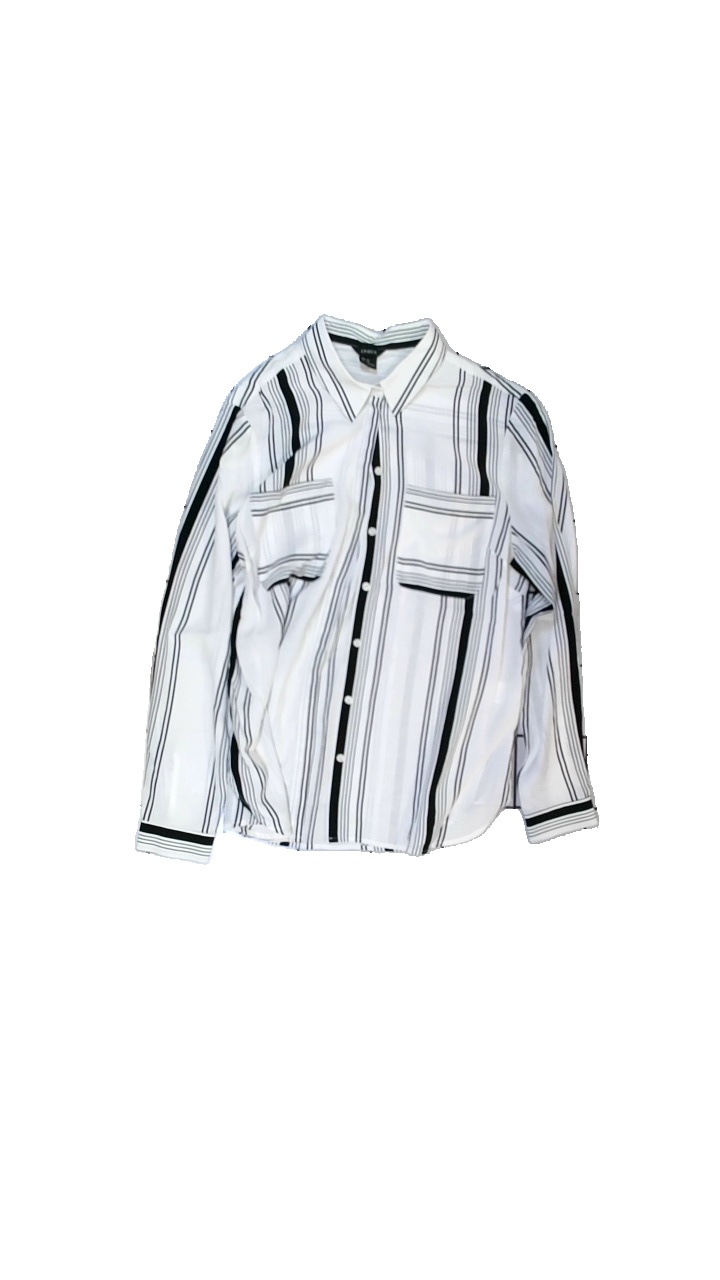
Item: Shirt (Ladies)
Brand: Lindex
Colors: Black, White
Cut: Regular
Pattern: Striped
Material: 100% viscose
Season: All
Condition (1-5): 4
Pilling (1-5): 4
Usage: Reuse
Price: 50-100